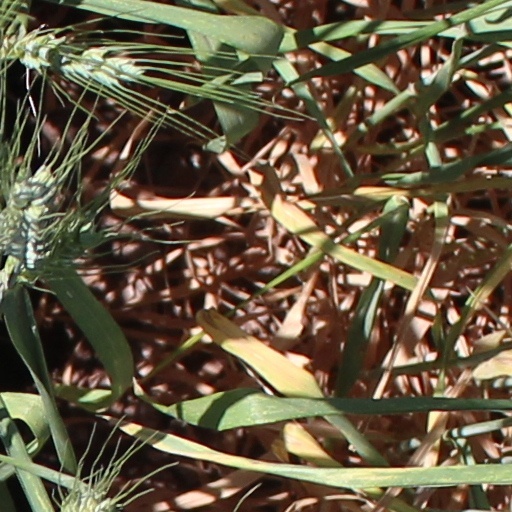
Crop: wheat